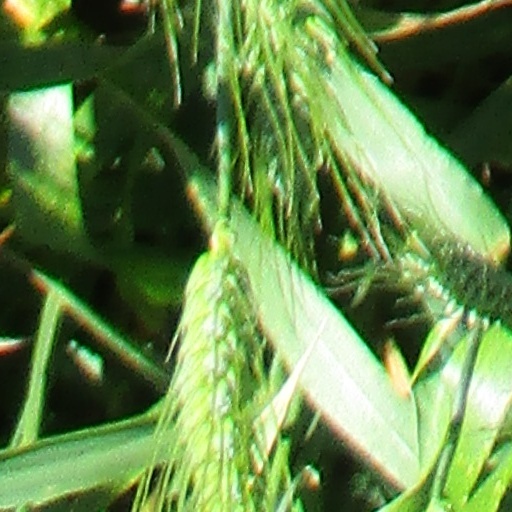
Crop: wheat